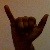
The image shows a hand gesture representing the letter 'Y' in Indian Sign Language.